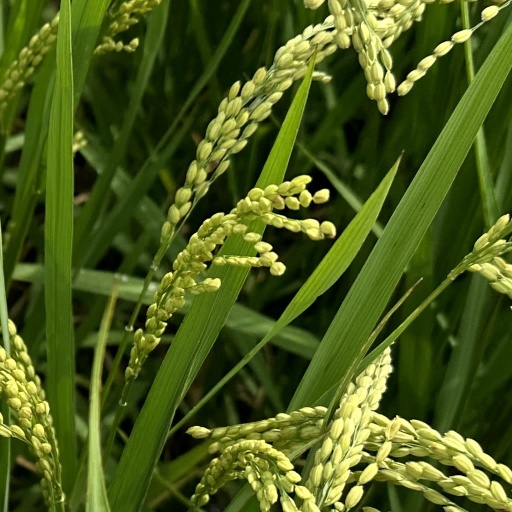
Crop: rice